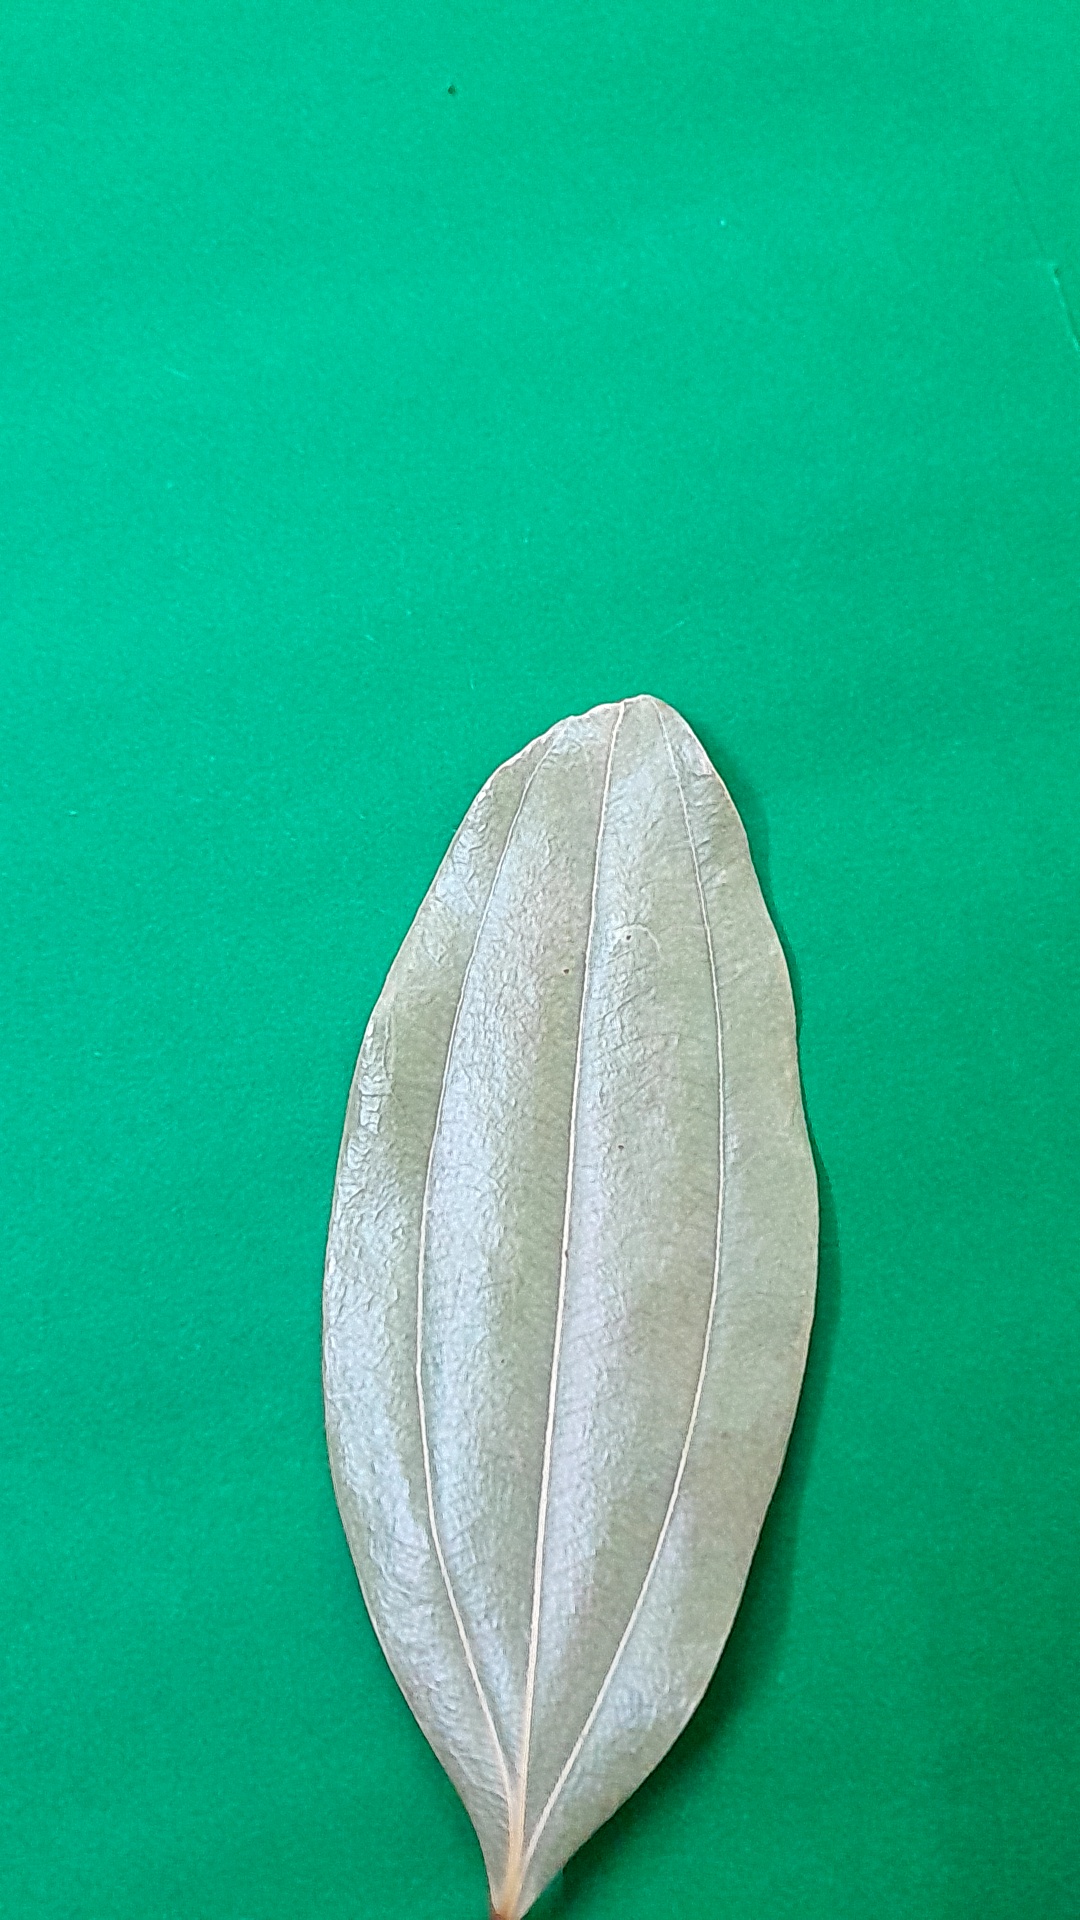
Label: Dry Leaf